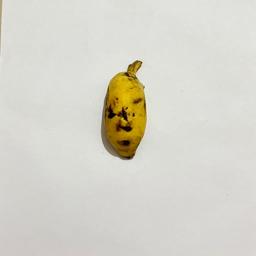
Ripeness: Ripe